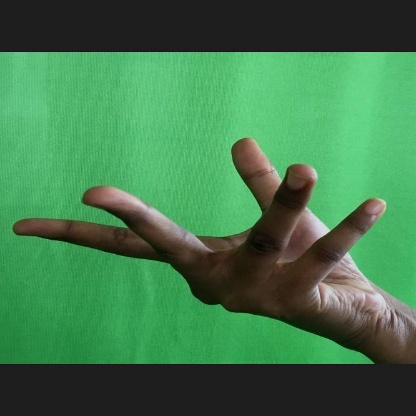
Mudra: Alapadmam